McInteer Villa

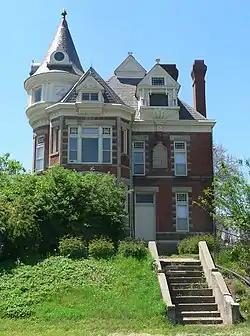
The McInteer Villa in 2015

The McInteer Villa is a historic house in Atchison, Kansas. It was built in 1889-1890 for an Irish immigrant. It is listed on the National Register of Historic Places.